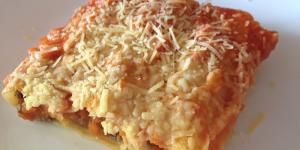
canelones en salsa napolitana